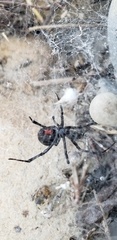
Species: Lactrodectus_hesperus